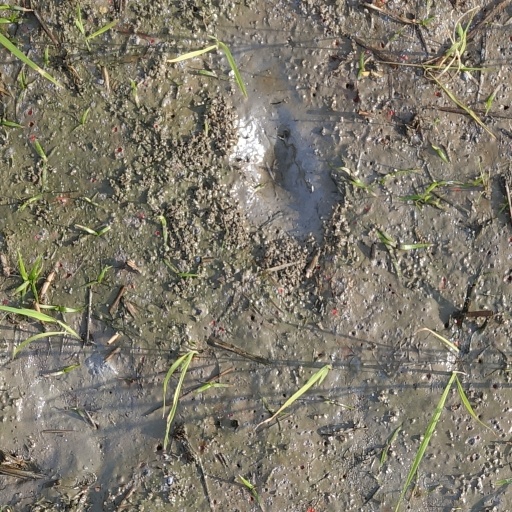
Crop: rice